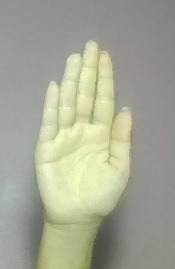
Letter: seen